Cotroceni Palace

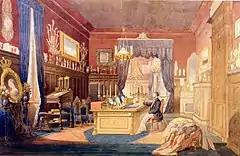
Painting by Carol Szathmari of Carol I sitting at his desk

Cotroceni Hill was also the place of residence of many of Romania's rulers for a time until 1883, when King Carol I of Romania received the residences and ordered them demolished with plans to build a much larger edifice in their stead which would serve to house the future heirs to his throne.